The Consolations of the Forest

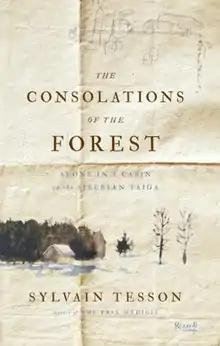
English hardcover edition

The Consolations of the Forest: Alone in a Cabin on the Siberian Taiga is a 2011 book by the French writer Sylvain Tesson. Its French title is Dans les forêts de Sibérie, which means "in the forests of Siberia". It recounts how Tesson lived isolated for six months, from February to July 2010, in a cabin in Siberia, on the northwestern shore of Lake Baikal. An English translation by Linda Coverdale was published in 2013.